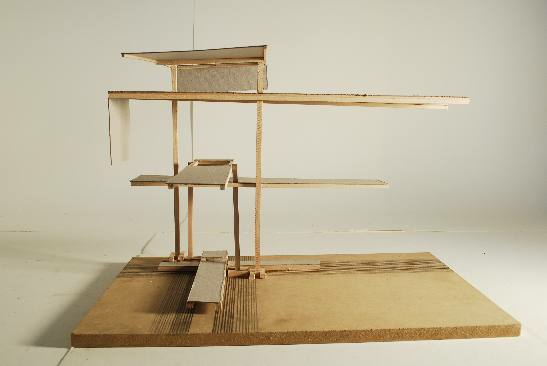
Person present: No